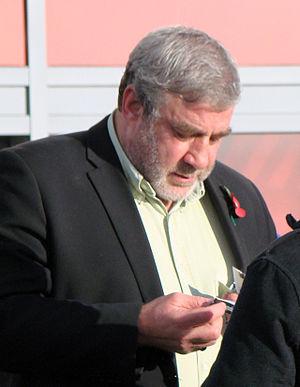
Philip Joseph Dwyer est un footballeur international gallois.